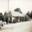
Label: house